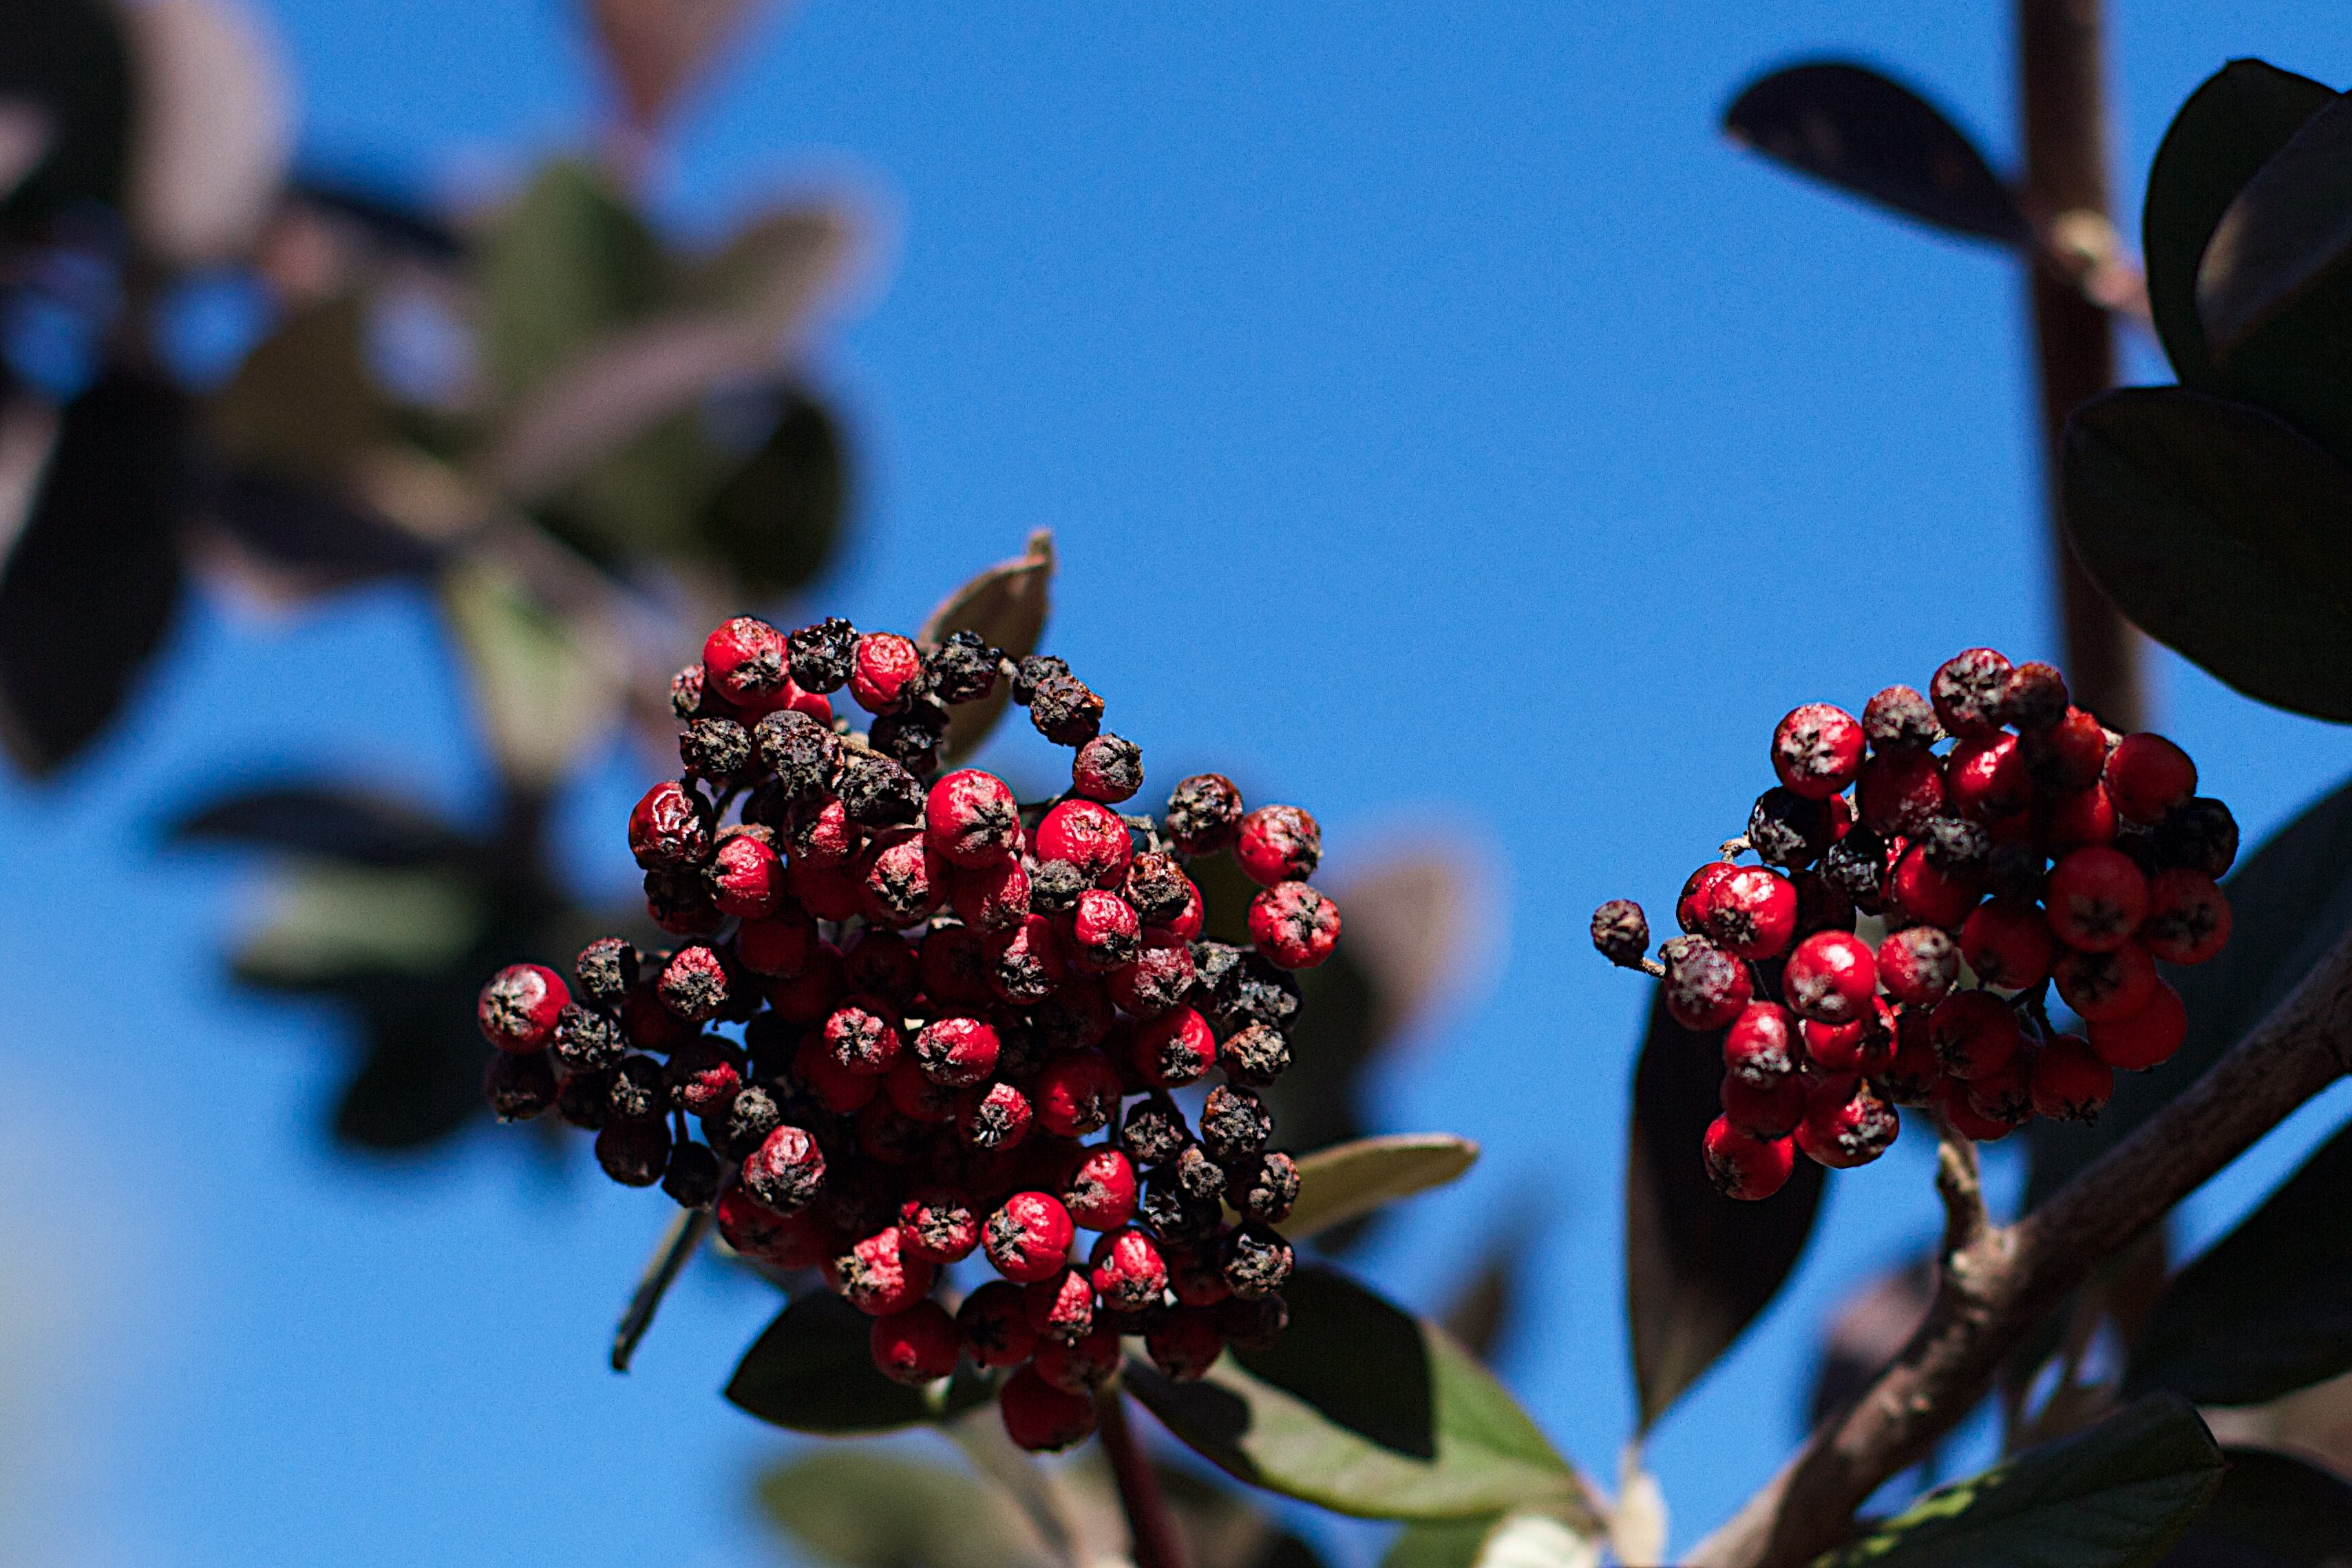
tree, branch, blossom, plant, fruit, berry, leaf, flower, food, red, produce, botany, flora, blackberry, shrub, macro photography, flowering plant, woody plant, land plant